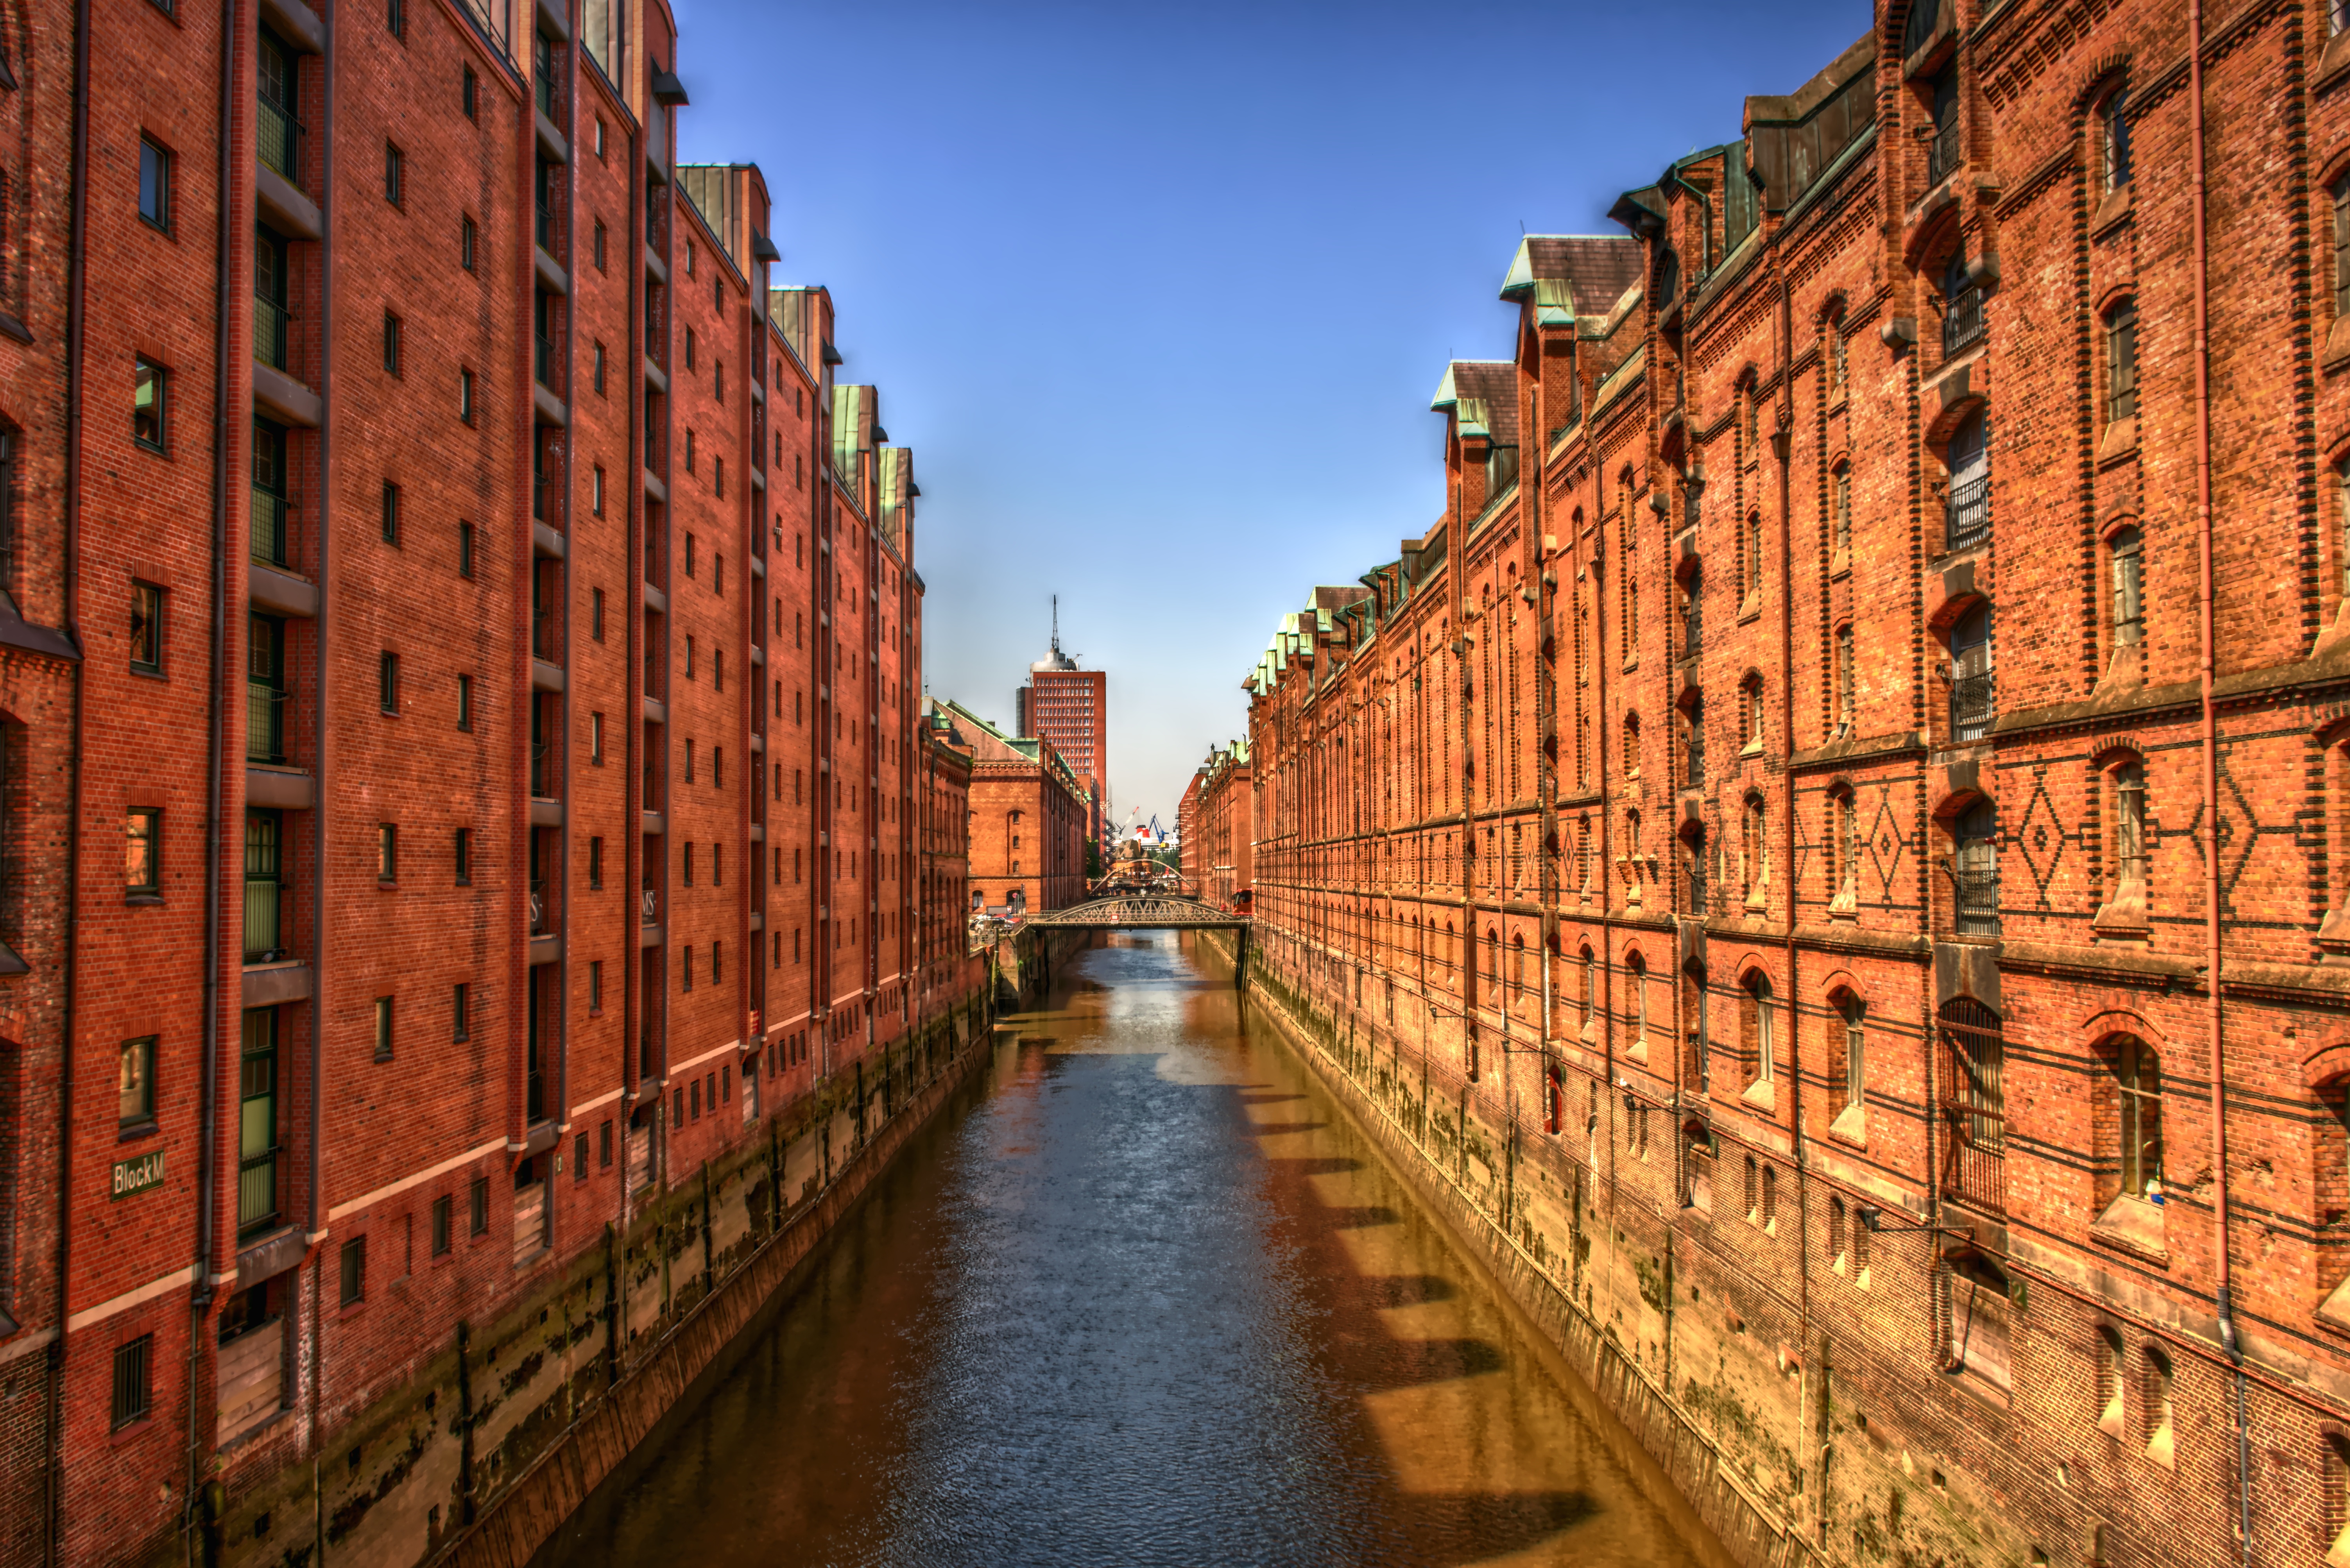
street, town, wall, canal, cityscape, reflection, brick, waterway, urban area, human settlement